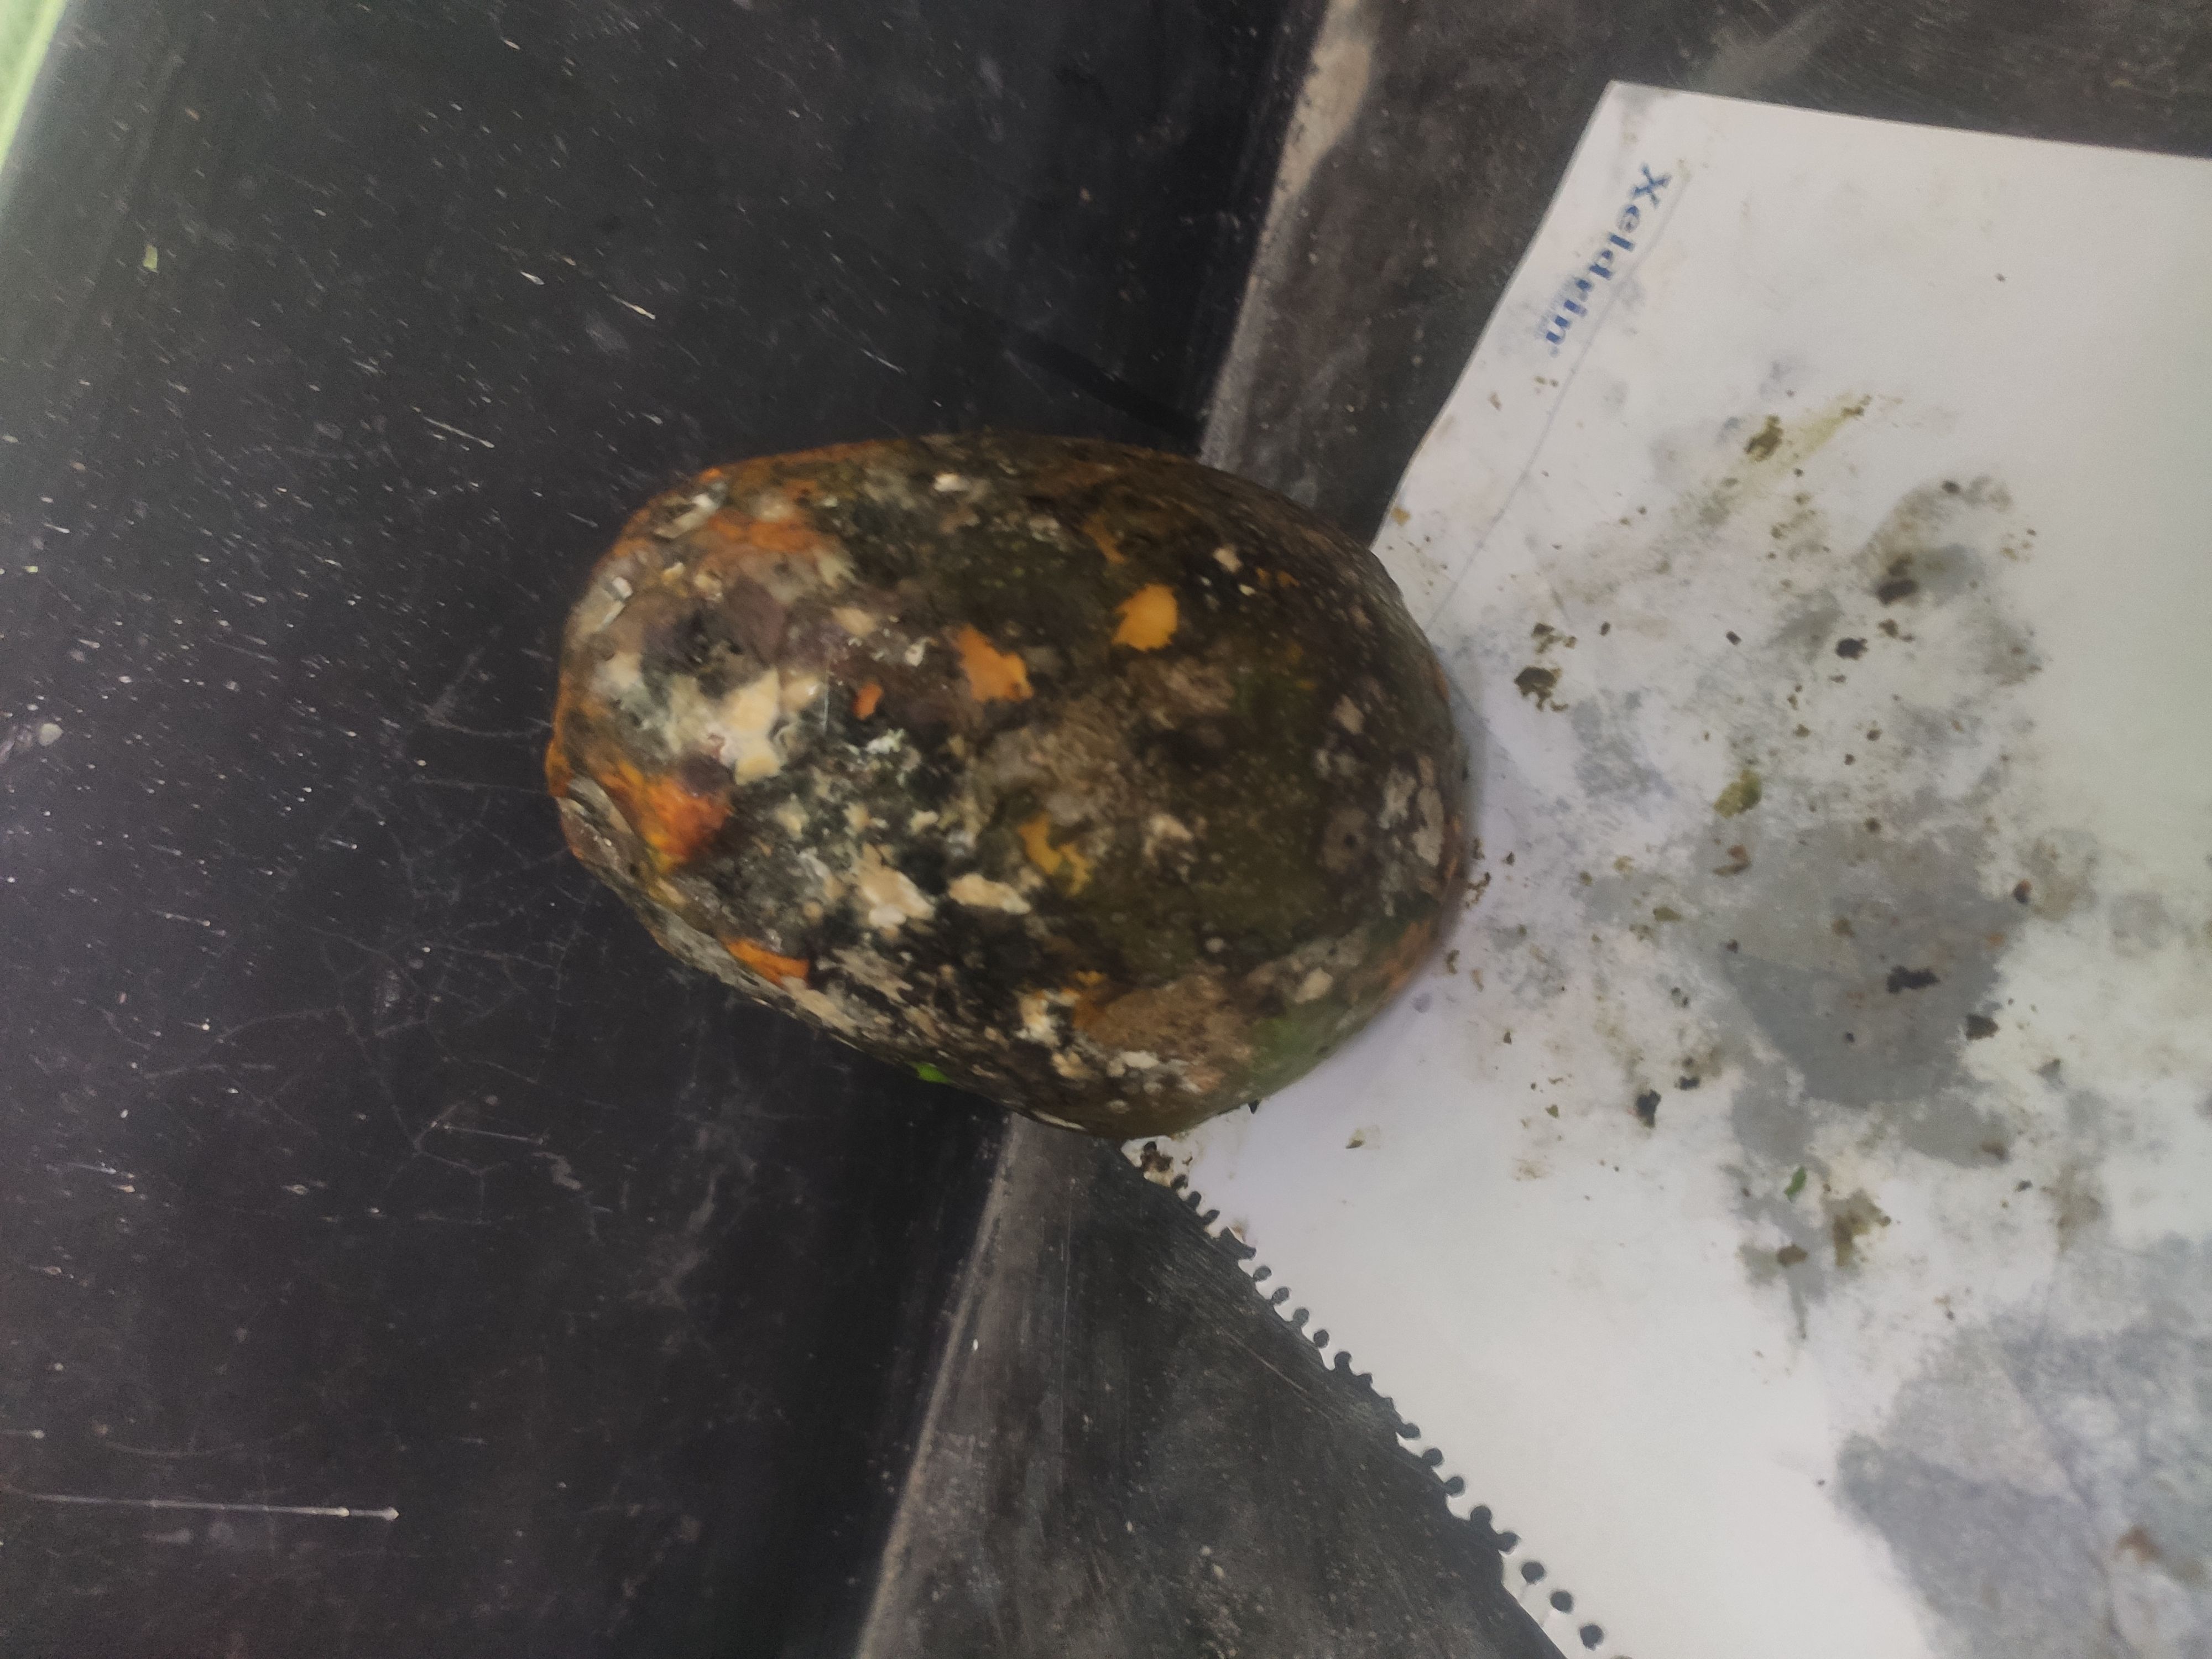
Fruit: papayas
Grade: 3rd-grade